Economy of Spain (1939–1959)

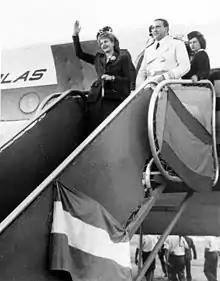
Eva Duarte de Perón arriving in Spain, 1947. Argentina continued their trade relations with Spain despite the international sanctions.

Republican collectivizations had also a lasting effect on the tourism sector, as the socialization of hotels, cafés, restaurants and spectacle venues led to a complete paralysis of the activity. The country would make use of ration stamps, a common practice in post-war Europe started in Spain during the civil war by the republican faction. Stamps were not abolished until 1952, due to the context of deep scarcity.